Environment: real
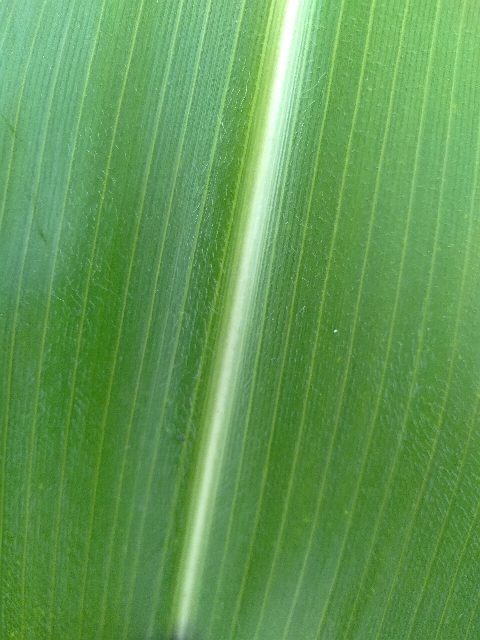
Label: healthy